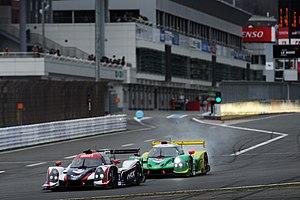
La ligier JS P2 d'United Autosports n°2 dépassant la Ligier JS P2 d'Inter Europol Competition n°13
Les 4 Heures de Fuji 2018, disputées le 9 décembre 2018 sur le Circuit du Mont Fuji, sont la sixième édition de cette course, la troisième sur un format de quatre heures, et la seconde manche de l'Asian Le Mans Series 2018-2019.